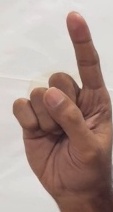
ASL sign: 1